Bulletproofing

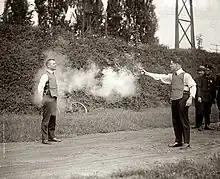
Testing a bulletproof vest, 1923

In 1887, Goodfellow wrote an article for the "Southern California Practitioner" titled "Notes on the Impenetrability of Silk to Bullets". In the process of doing so, he experimented with designs for bullet-resistant clothing made of multiple layers of silk. By 1900, gangsters were wearing $800 silk vests to protect themselves.